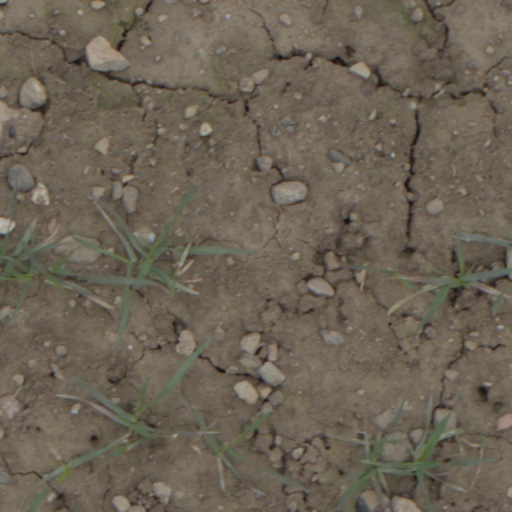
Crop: wheat